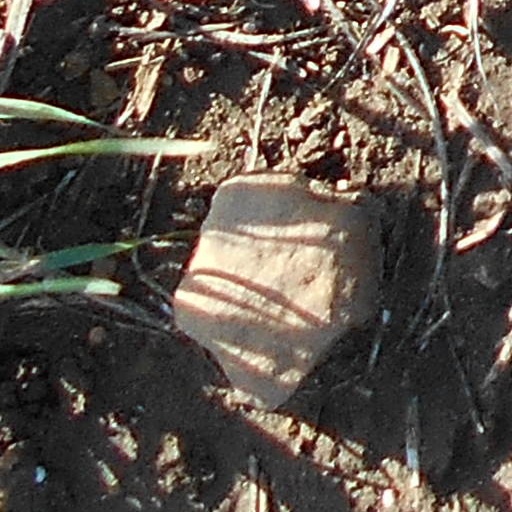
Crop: wheat